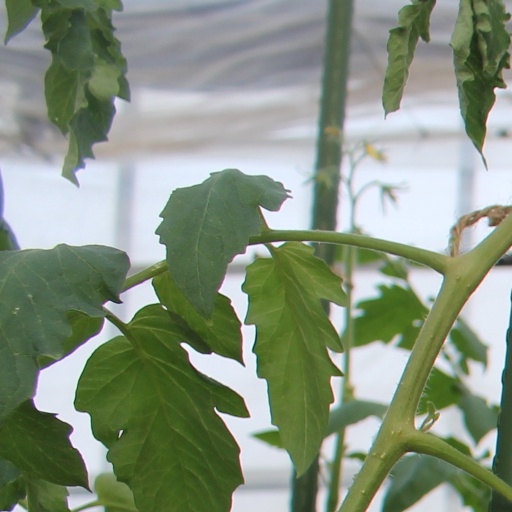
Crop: tomato